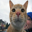
Label: cat